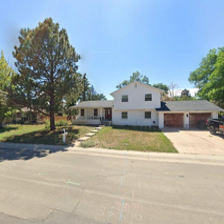
Label: streetView